Lovers (2014 film)

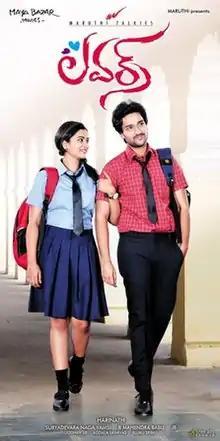

Lovers is a 2014 Indian Telugu-language romantic comedy film directed by Harinath and starring Sumanth Ashwin and Nanditha. The film was a box office success.